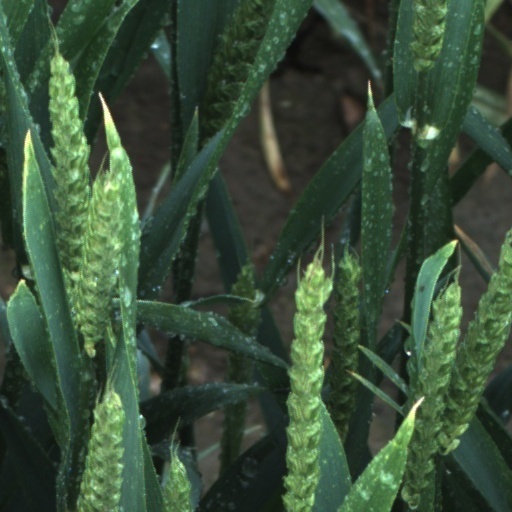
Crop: wheat